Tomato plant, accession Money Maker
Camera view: horizontal (90 deg, fisheye); turntable rotation: 60 degrees
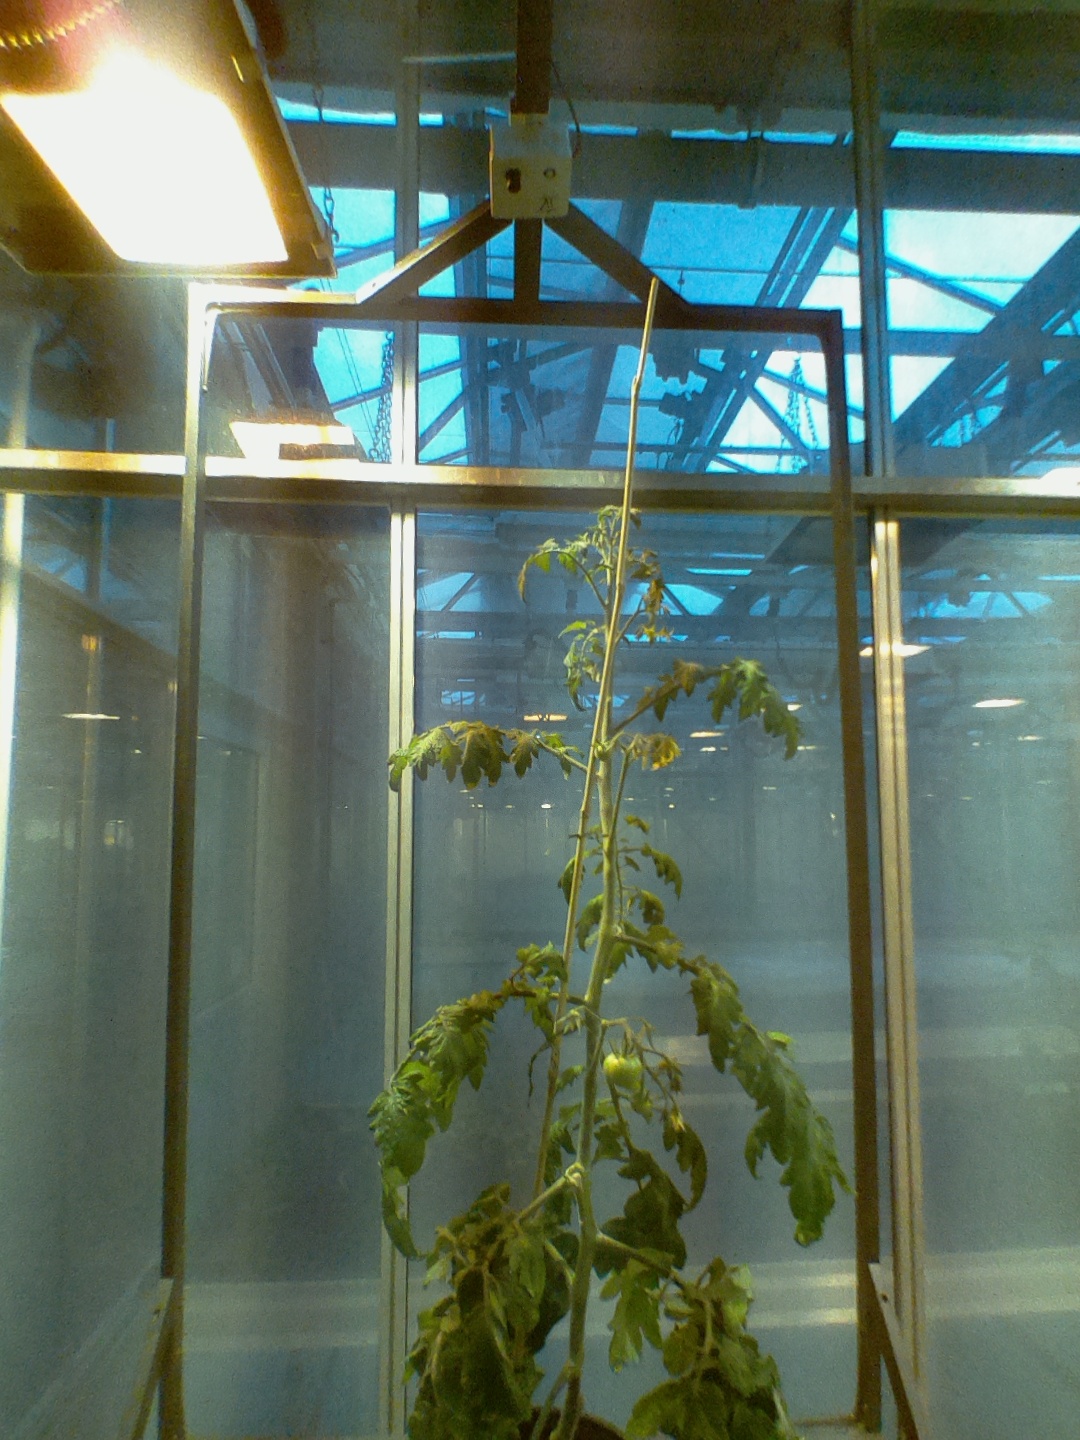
BBCH growth stage 73: 30%-40% of final fruit size